Shawmont station

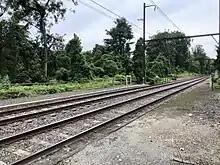
The Shawmont station platform

The building that became Shawmont station was constructed in 1826 as the private country residence of Nathan Nathans. The 18′ by 36′ stone house was constructed of local schist and its design is attributed to renowned architect William Strickland. Nathans owned this house for only four years, as in 1830 he sold it to a local grain mill operator John Wise. The area soon entered a phase of rapid industrialization. The following year the Pennsylvania Legislature granted a charter to the Philadelphia, Germantown and Norristown Railroad (PG&N). The line's southern route along the Schuylkill River came through by 1834 and in close proximity to the house. In 1835 rail service started and the house was sold to lumber businessman Henry Croskey who added it to his adjacent property. Croskey renovated the building as a passenger shelter and freight office for his lumber business and named it “Green Tree Station”. In 1857, Croskey sold Green Tree Station and its grounds to the Railroad.